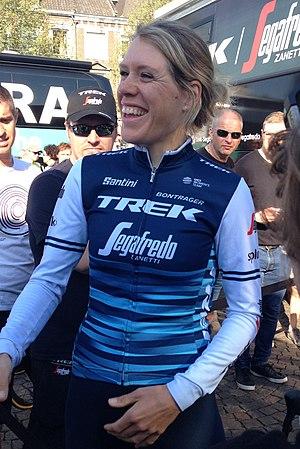
Eleonora Maria van Dijk, née le 11 février 1987 à Harmelen, est une coureuse cycliste néerlandaise, membre de l'équipe Trek-Segafredo. Courant sur piste et sur route, elle remporte en 2008 le championnat du monde de scratch et le championnat des Pays-Bas du contre-la-montre. Elle est également championne du monde de contre-la-montre par équipe de marques en 2012, 2013, 2016 et 2017 ainsi que championne du monde du contre-la-montre individuelle en 2013. Elle gagne les quatre premiers championnats d'Europe du contre-la-montre de 2016 à 2019. En 2014, elle remporte le Tour des Flandres, épreuve de coupe du monde et monument du cyclisme.
La saison 2019 de l'équipe cycliste féminine Trek-Segafredo est la première de la formation. Son recrutement est très ambitieux avec notamment la puncheuse britannique Lizzie Deignan, la spécialiste du contre-la-montre néerlandaise Ellen van Dijk et la grimpeuse italienne Elisa Longo Borghini.